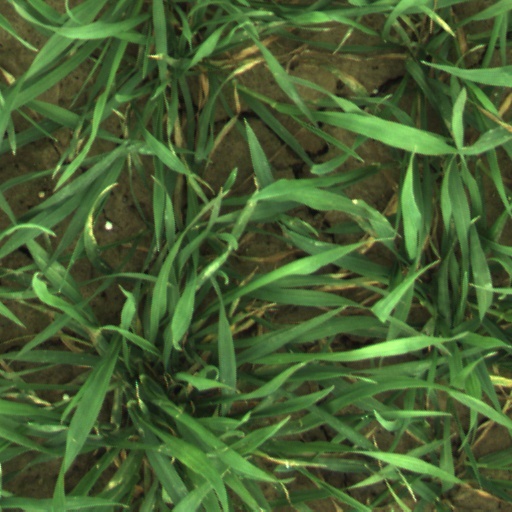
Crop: wheat